Magic Seeds

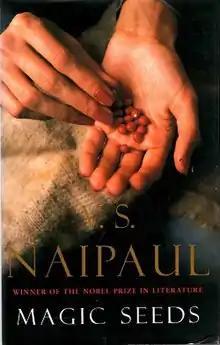
First UK edition (publ. Picador)

Magic Seeds is a 2004 novel by Nobel laureate V. S. Naipaul published by Knopf in the US and Picador in the UK. The novel is set in India and Europe (Berlin and London). It has been compared with E. M. Forster's "A Passage to India".